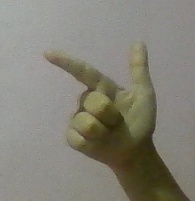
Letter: yaa